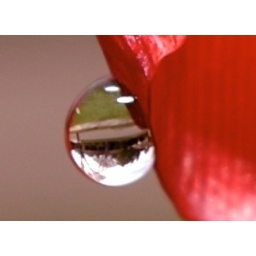
my neighbors house through a drop of water about 3 mm in diameter